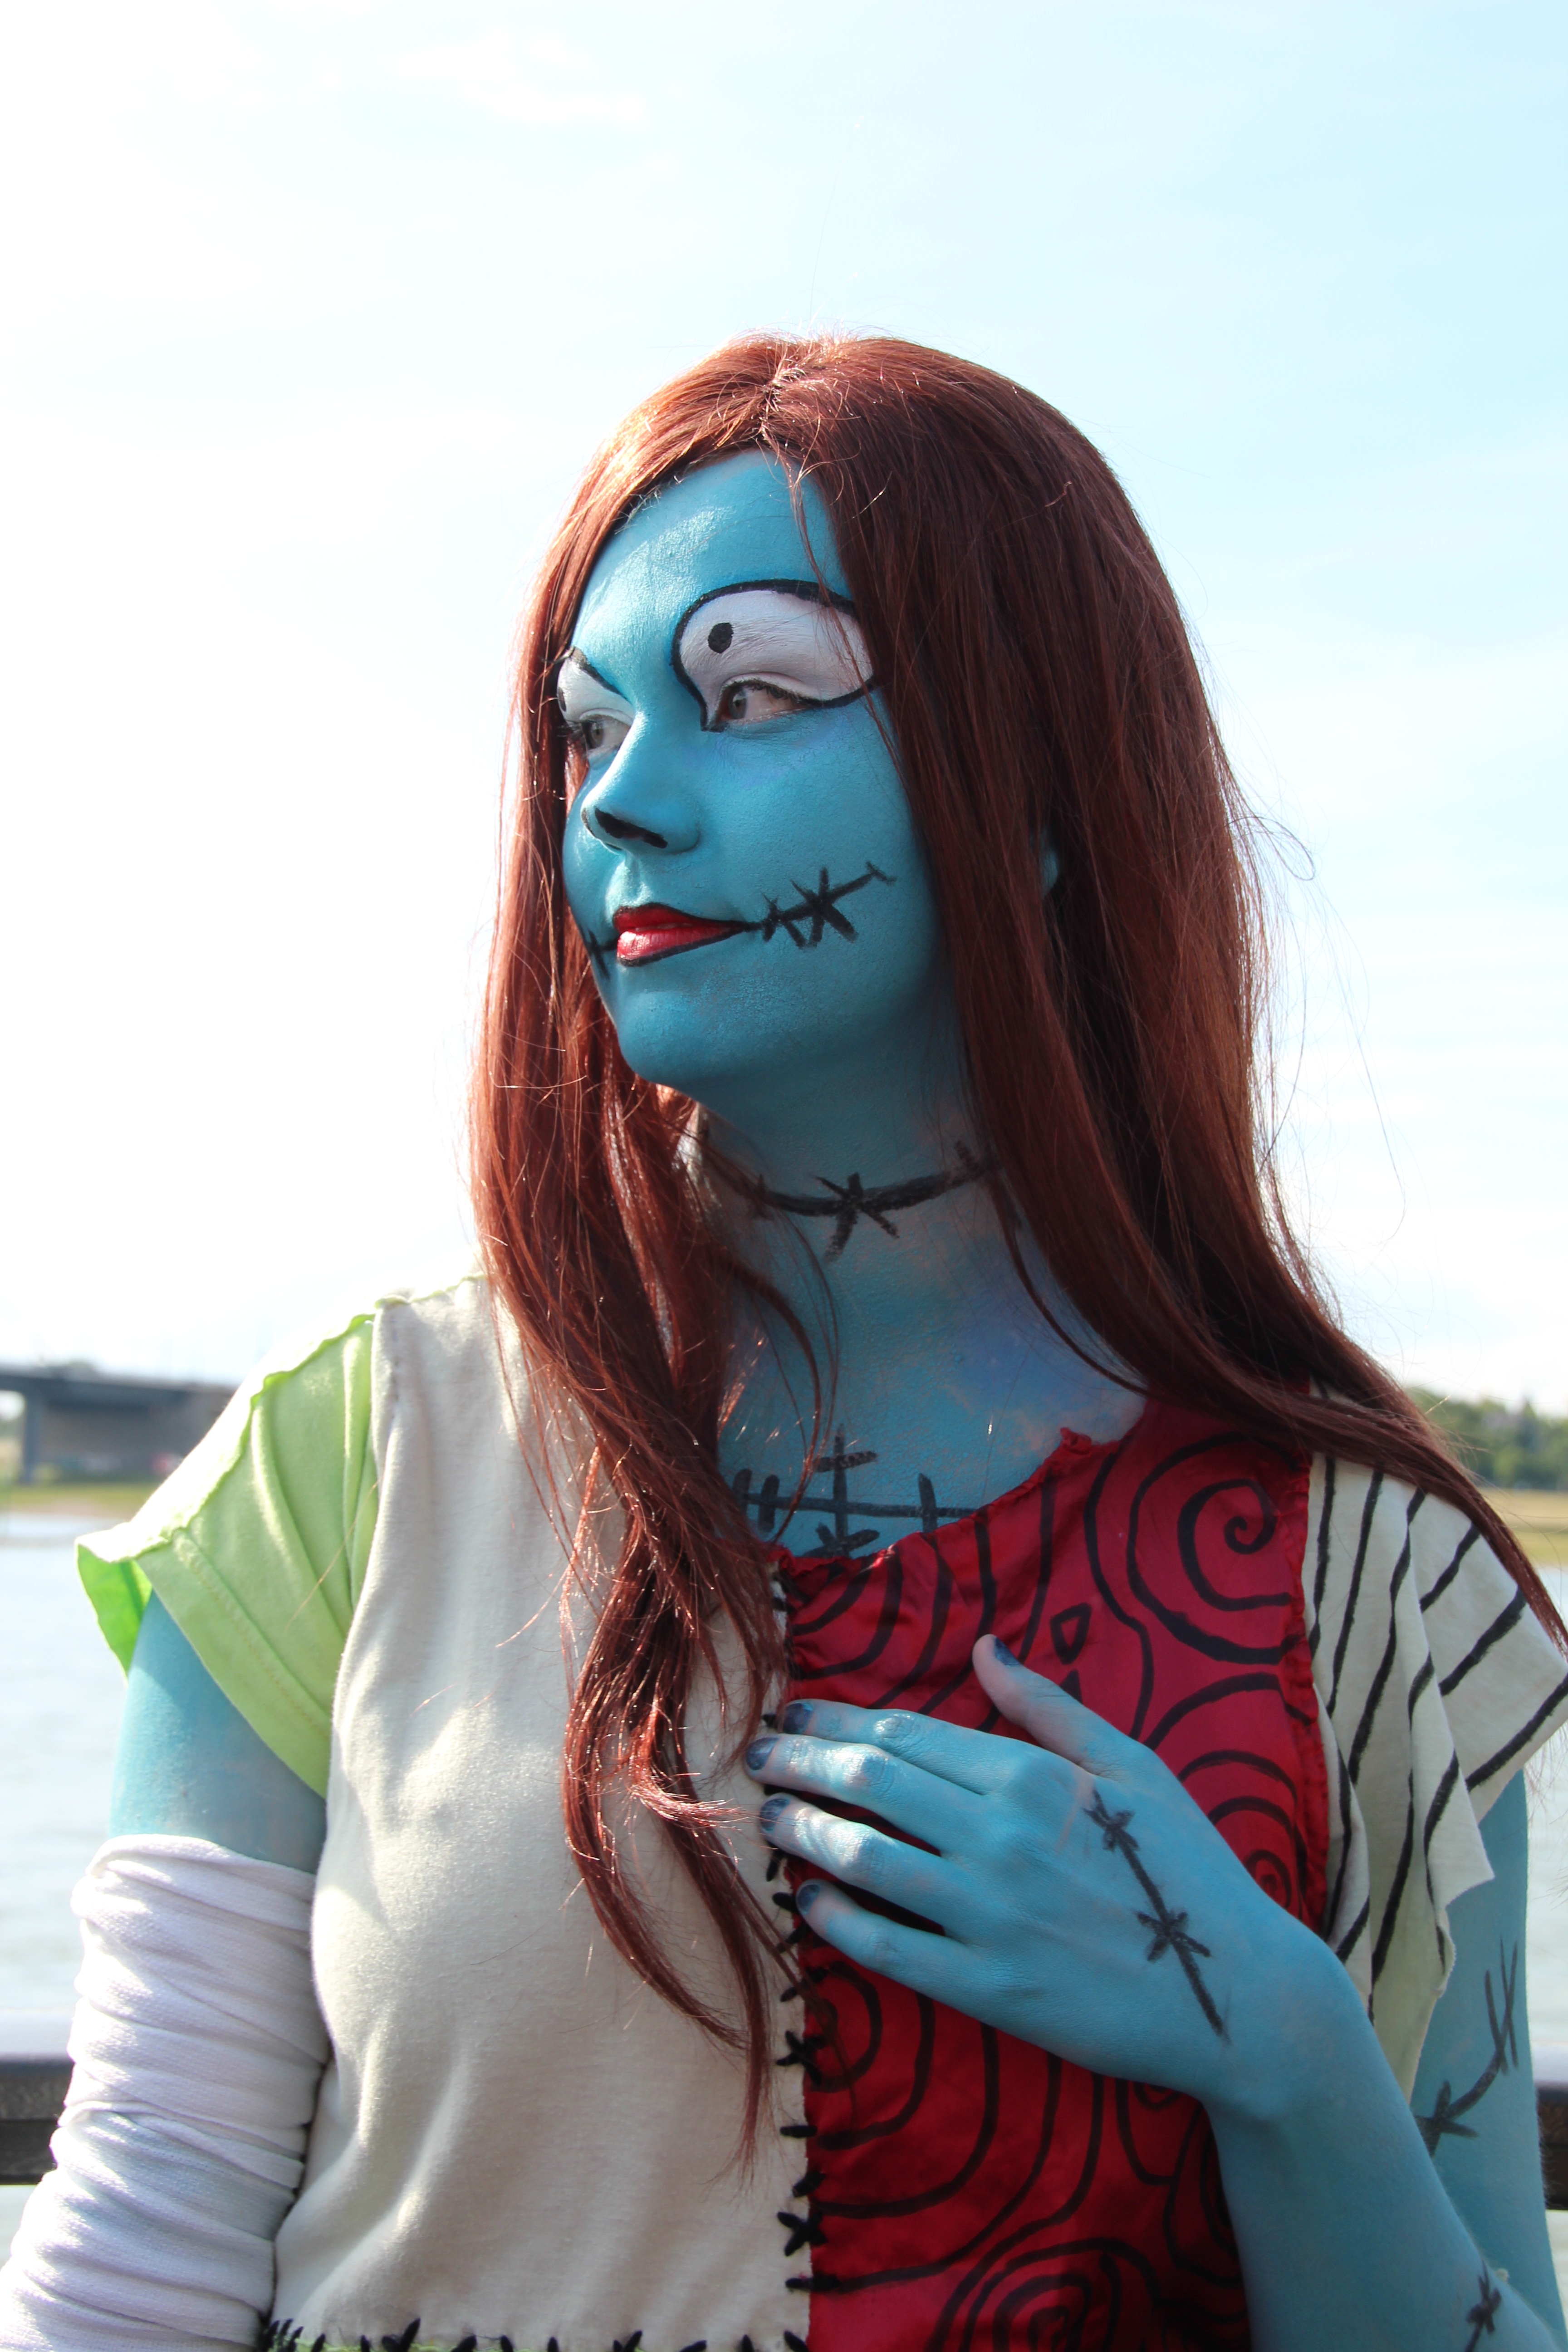
girl, hair, model, red, color, blue, clothing, lady, hairstyle, fig, cosplay, cool, glasses, head, beauty, organ, costume, anime, manga, dusseldorf, japantag